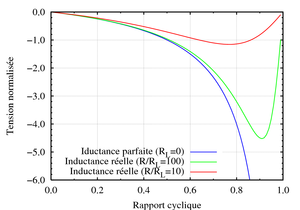
Un convertisseur Buck-Boost est une alimentation à découpage qui convertit une tension continue en une autre tension continue de plus faible ou plus grande valeur mais de polarité inverse.